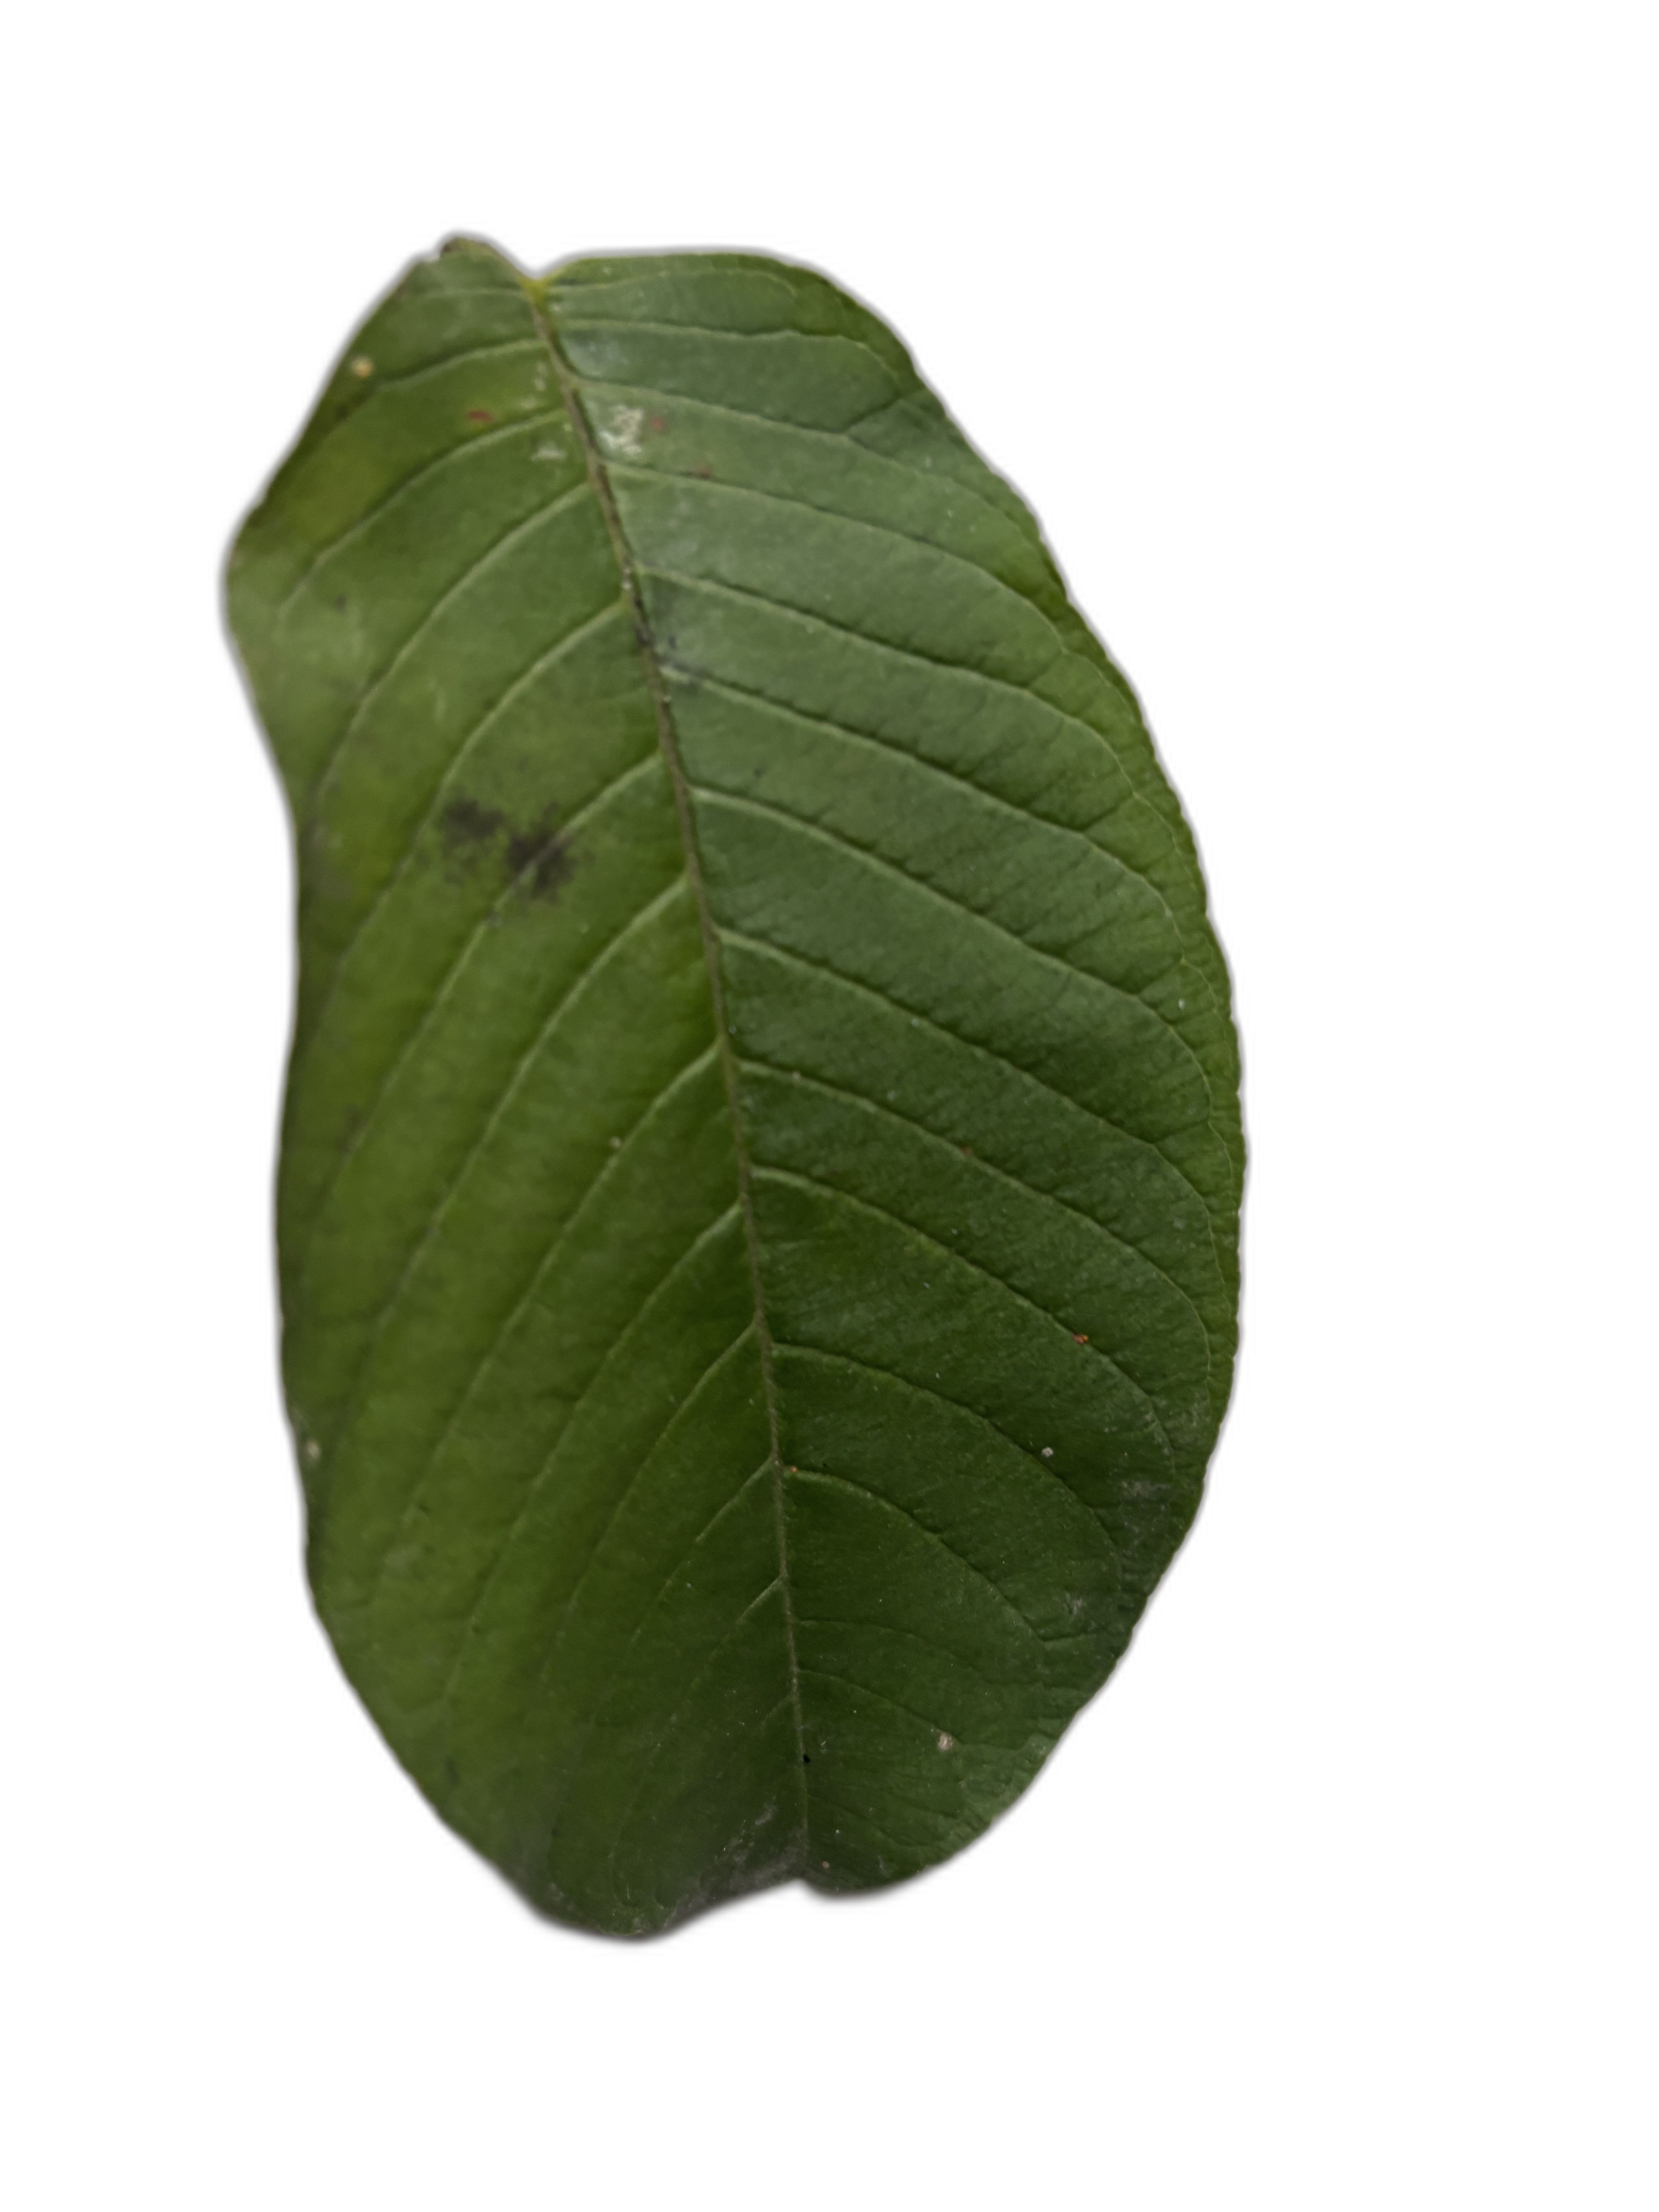
Plant part: leaf
Disease: Healthy